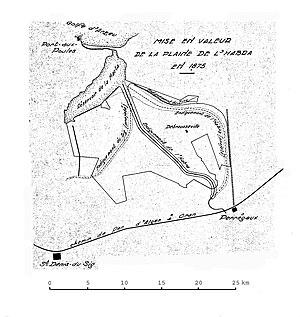
Carte d'après Pochet in Simoneau (1952). St Denis du Sig correspond à la ville du Sig, Perrégaux à Mohammadia et celle de Port-aux-Poules à celle de Mers El Hadjad. L'endiguement de l'oued Sig, pojeté en 1875, a été réalisé ultérieurement. La digue s'est rompue - sans doute lors des innondations de décembre 1969 - ce qui a permis aux marais de la Macta de redevenir une zone humide d'importance internationale.
La Macta est un oued côtier d'Algérie, situé au Nord-Ouest du pays, il est formé par la réunion de deux cours d'eau : le Sig et Habra.